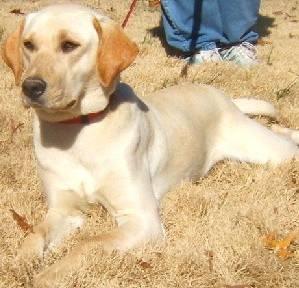
dog